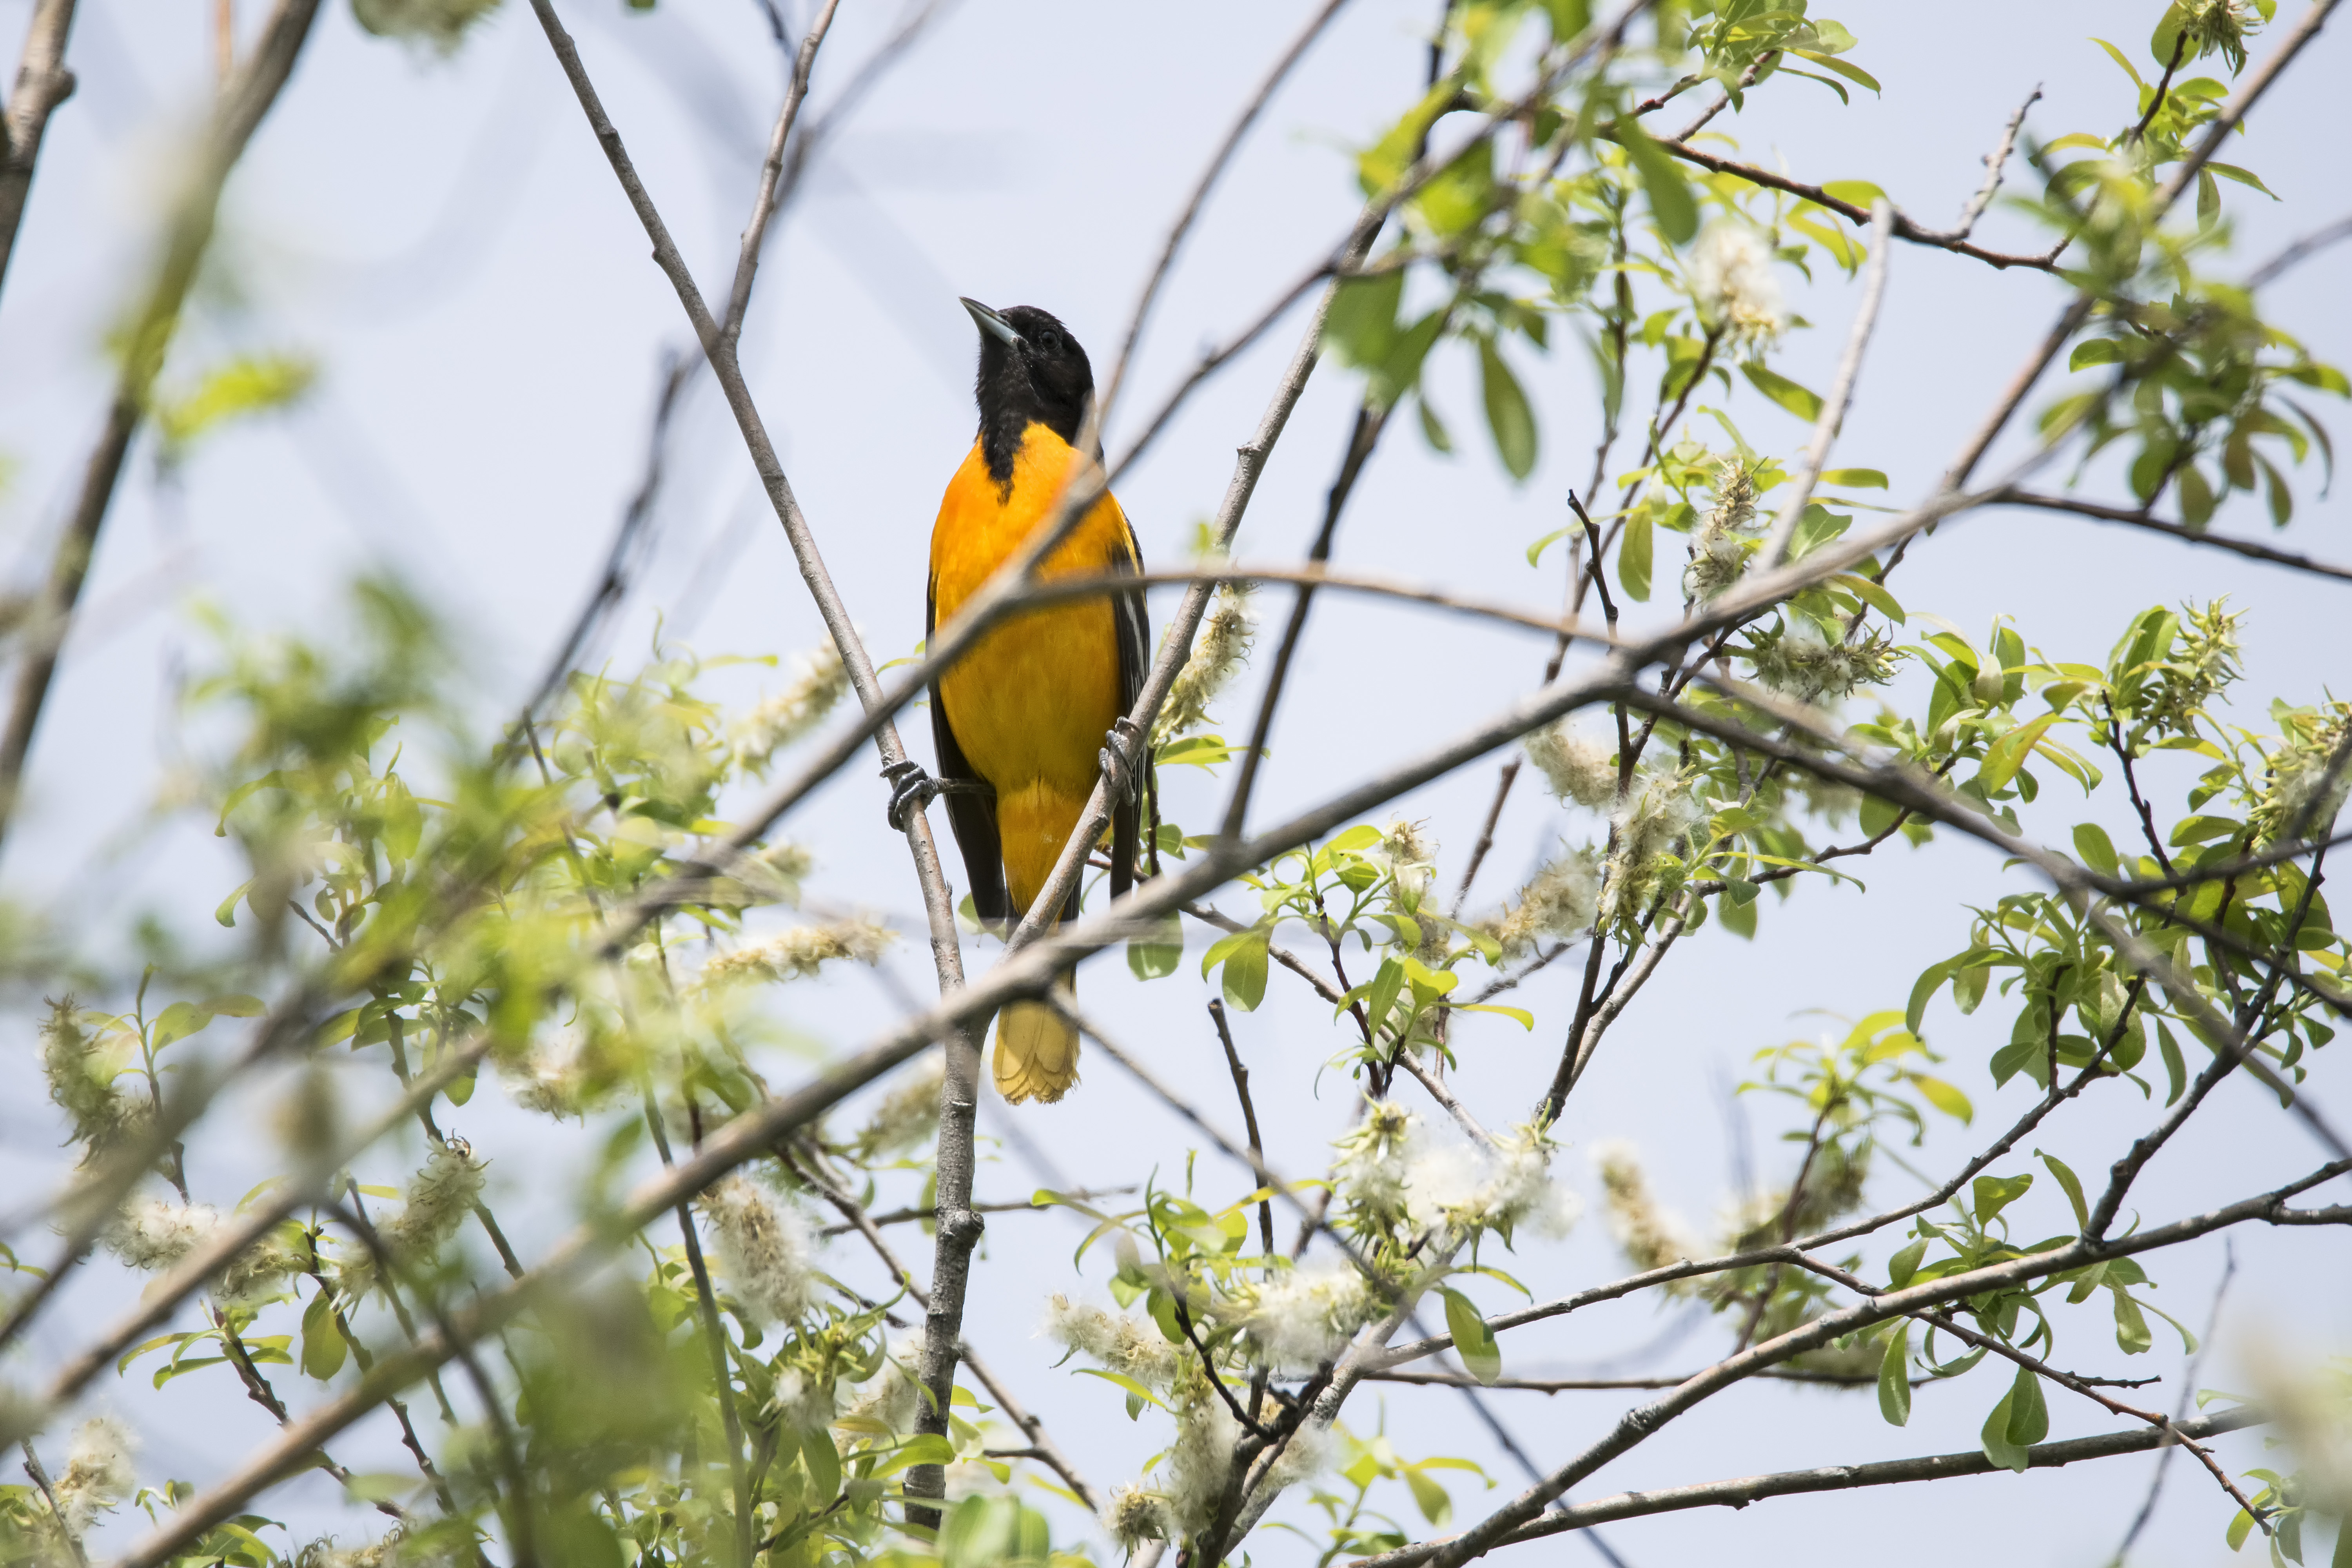
nature, branch, bird, flower, wildlife, yellow, fauna, de, canada, quebec, finch, baltimore, sherbrooke, oiseau, oriole, old world flycatcher, perching bird